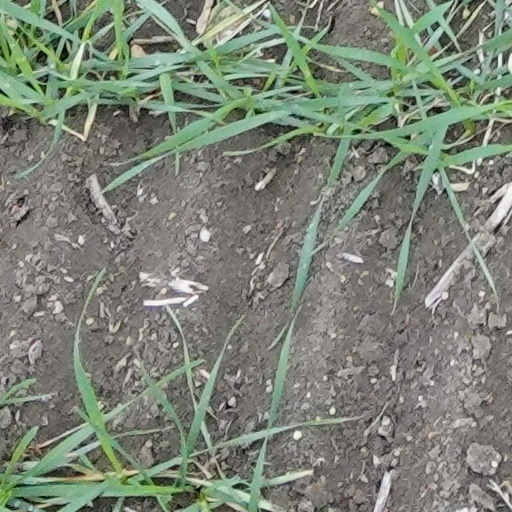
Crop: wheat